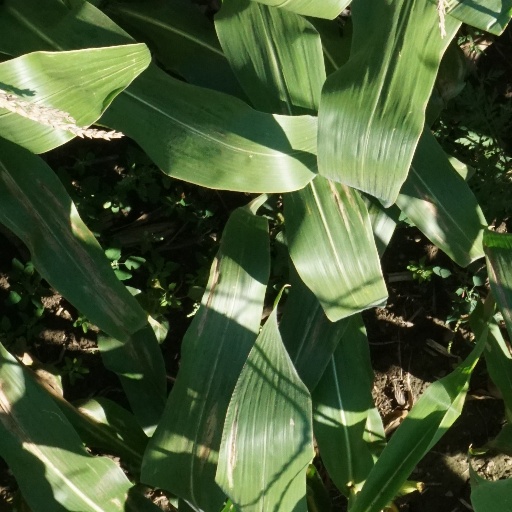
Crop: maize; corn